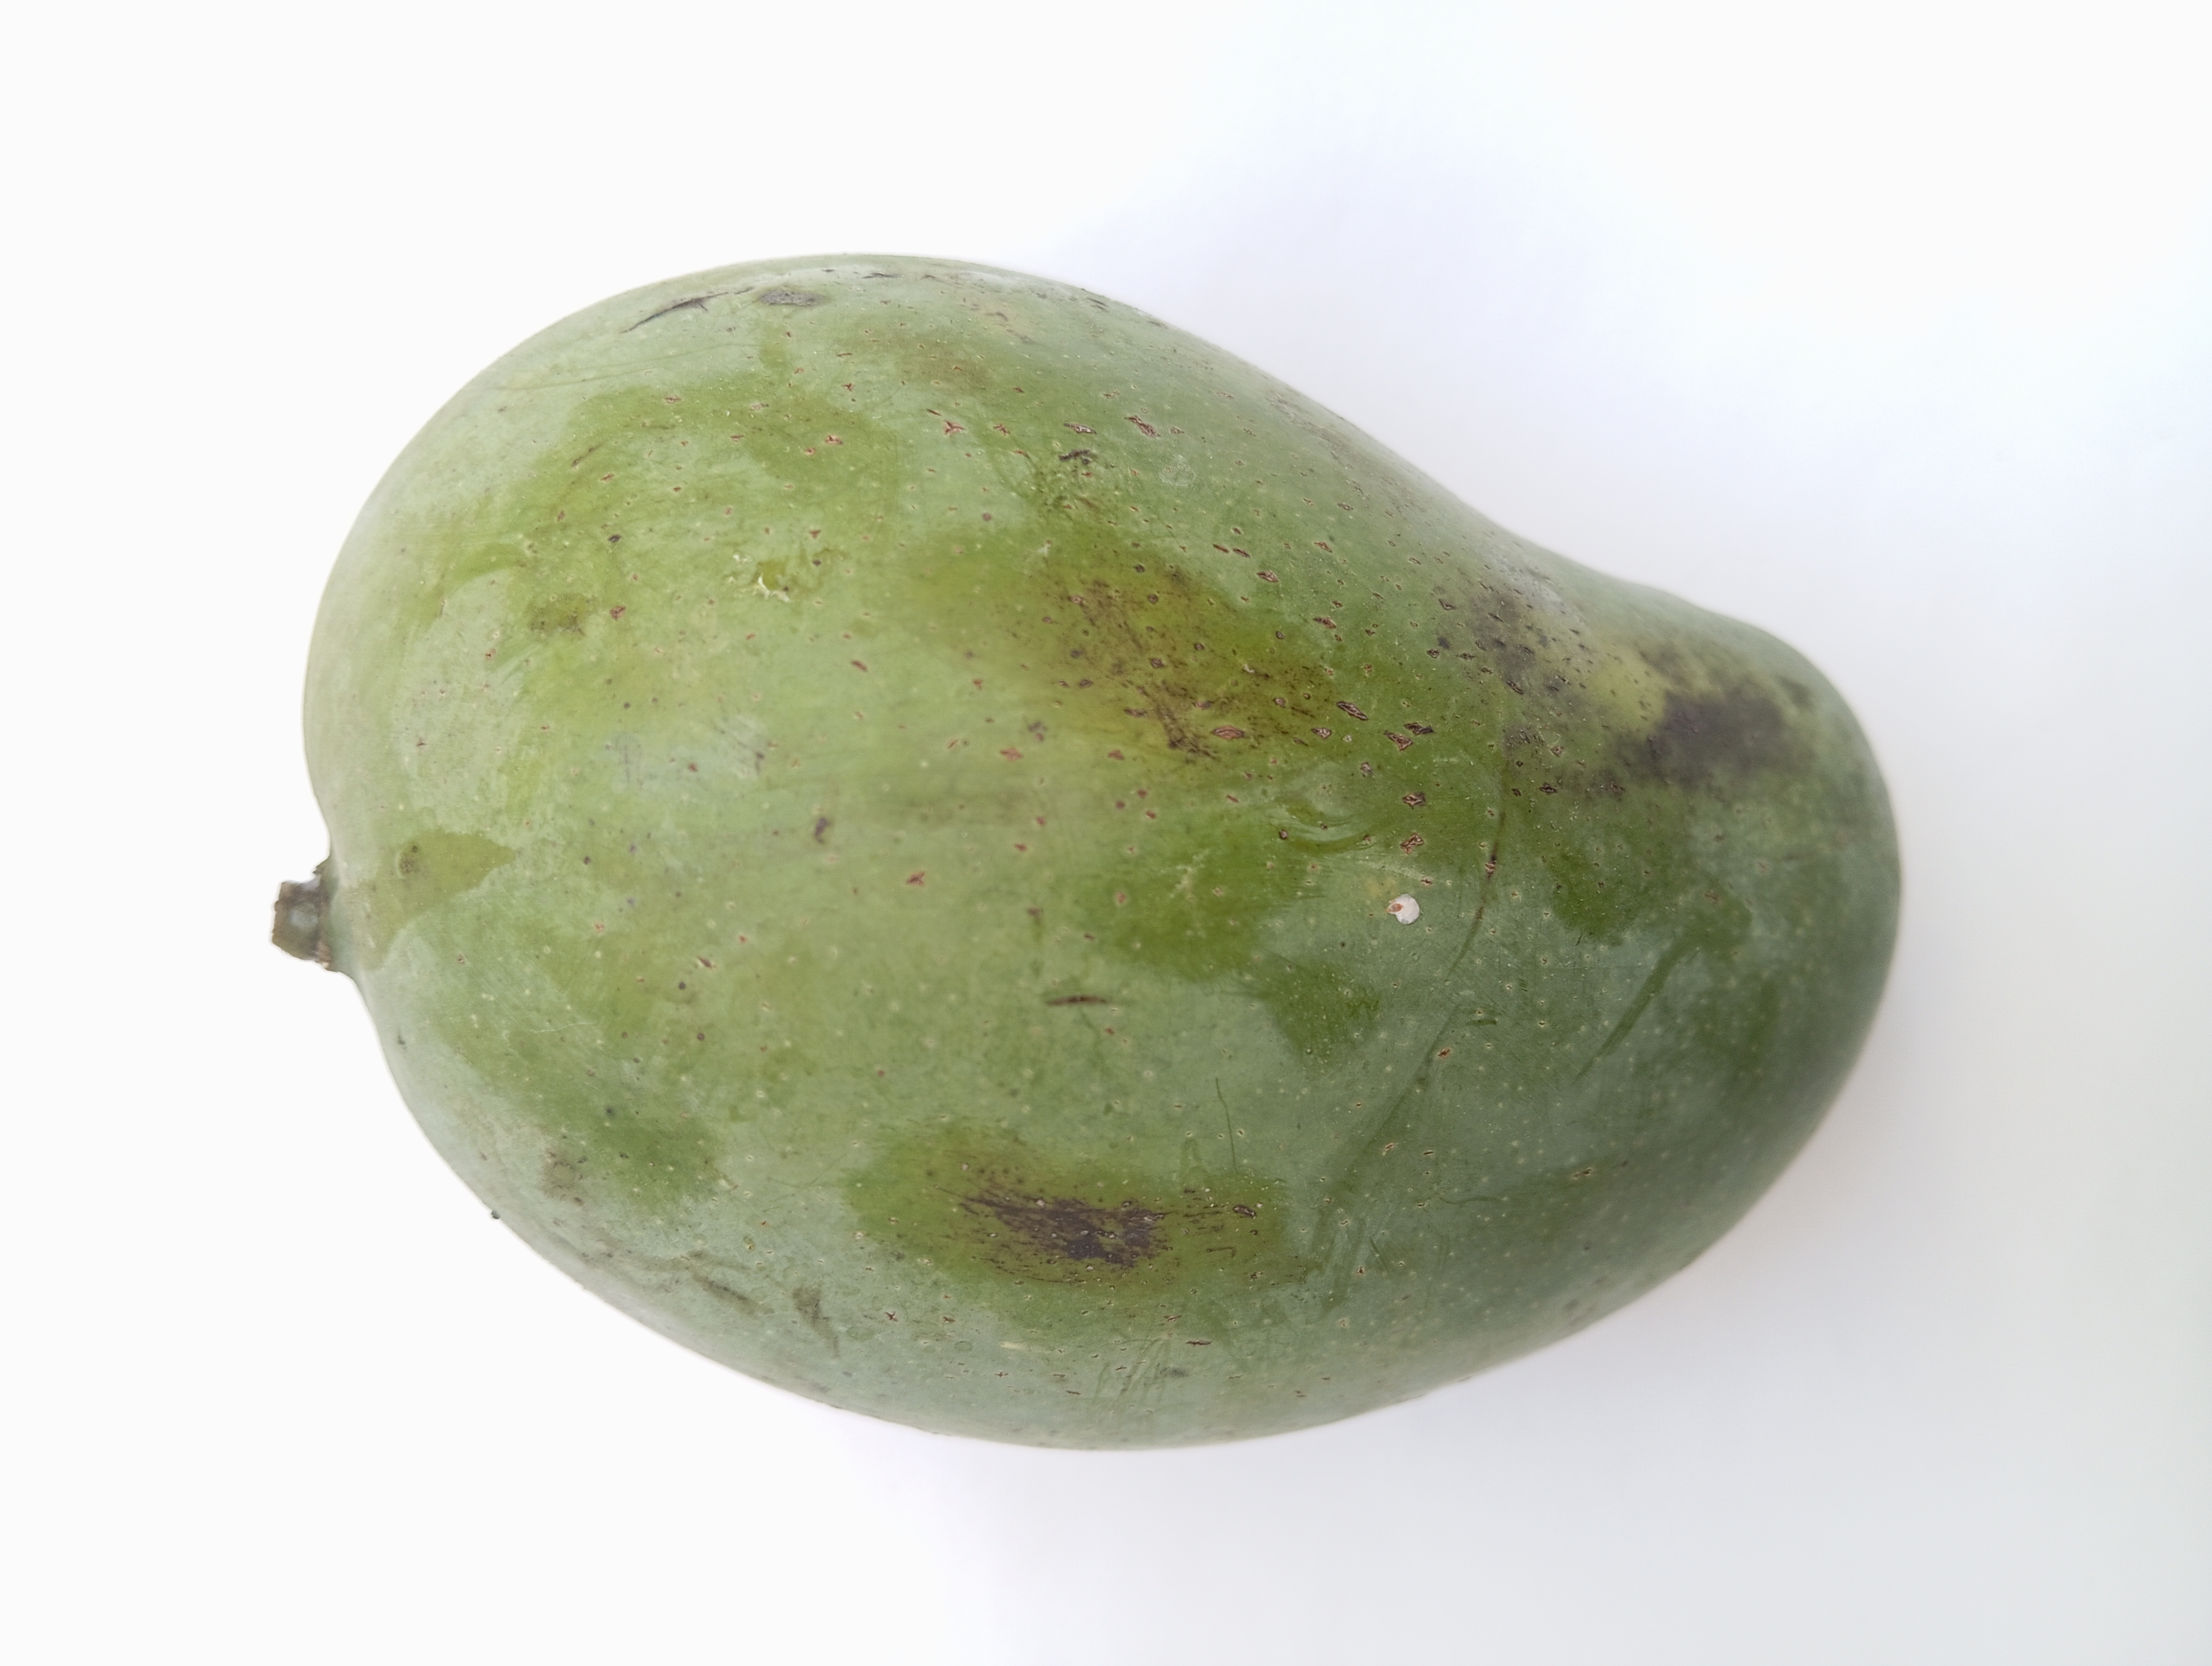
Mango variety: Amrapali